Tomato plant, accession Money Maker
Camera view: bottom (45 deg); turntable rotation: 210 degrees
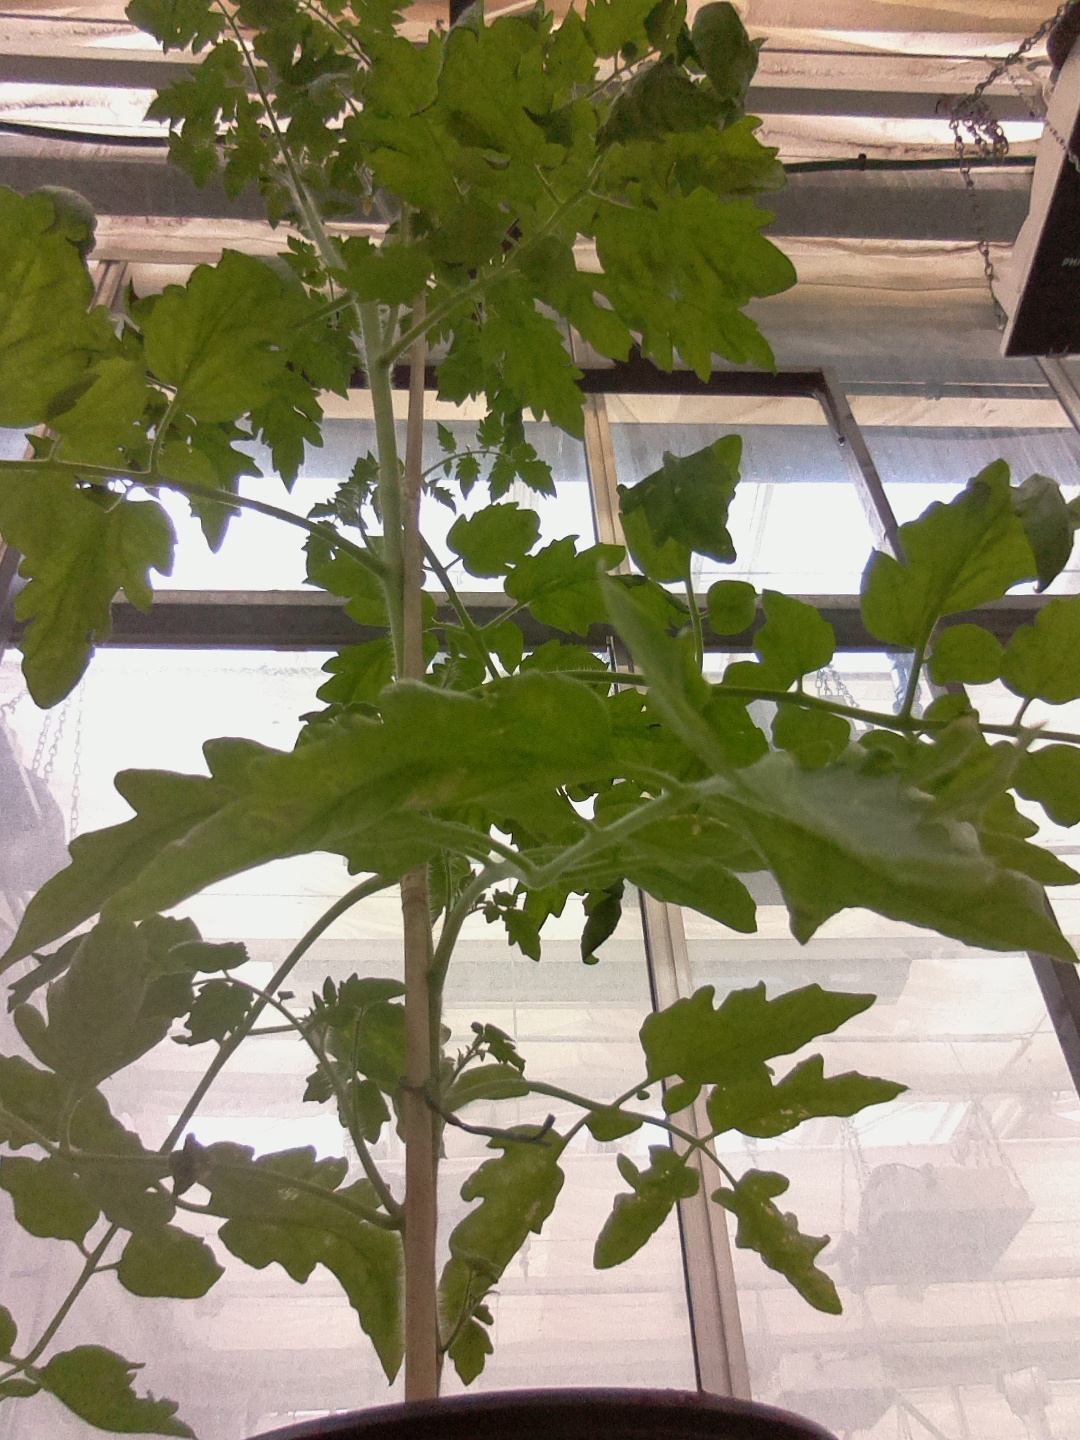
BBCH growth stage 63: 30%-40% of flowers open